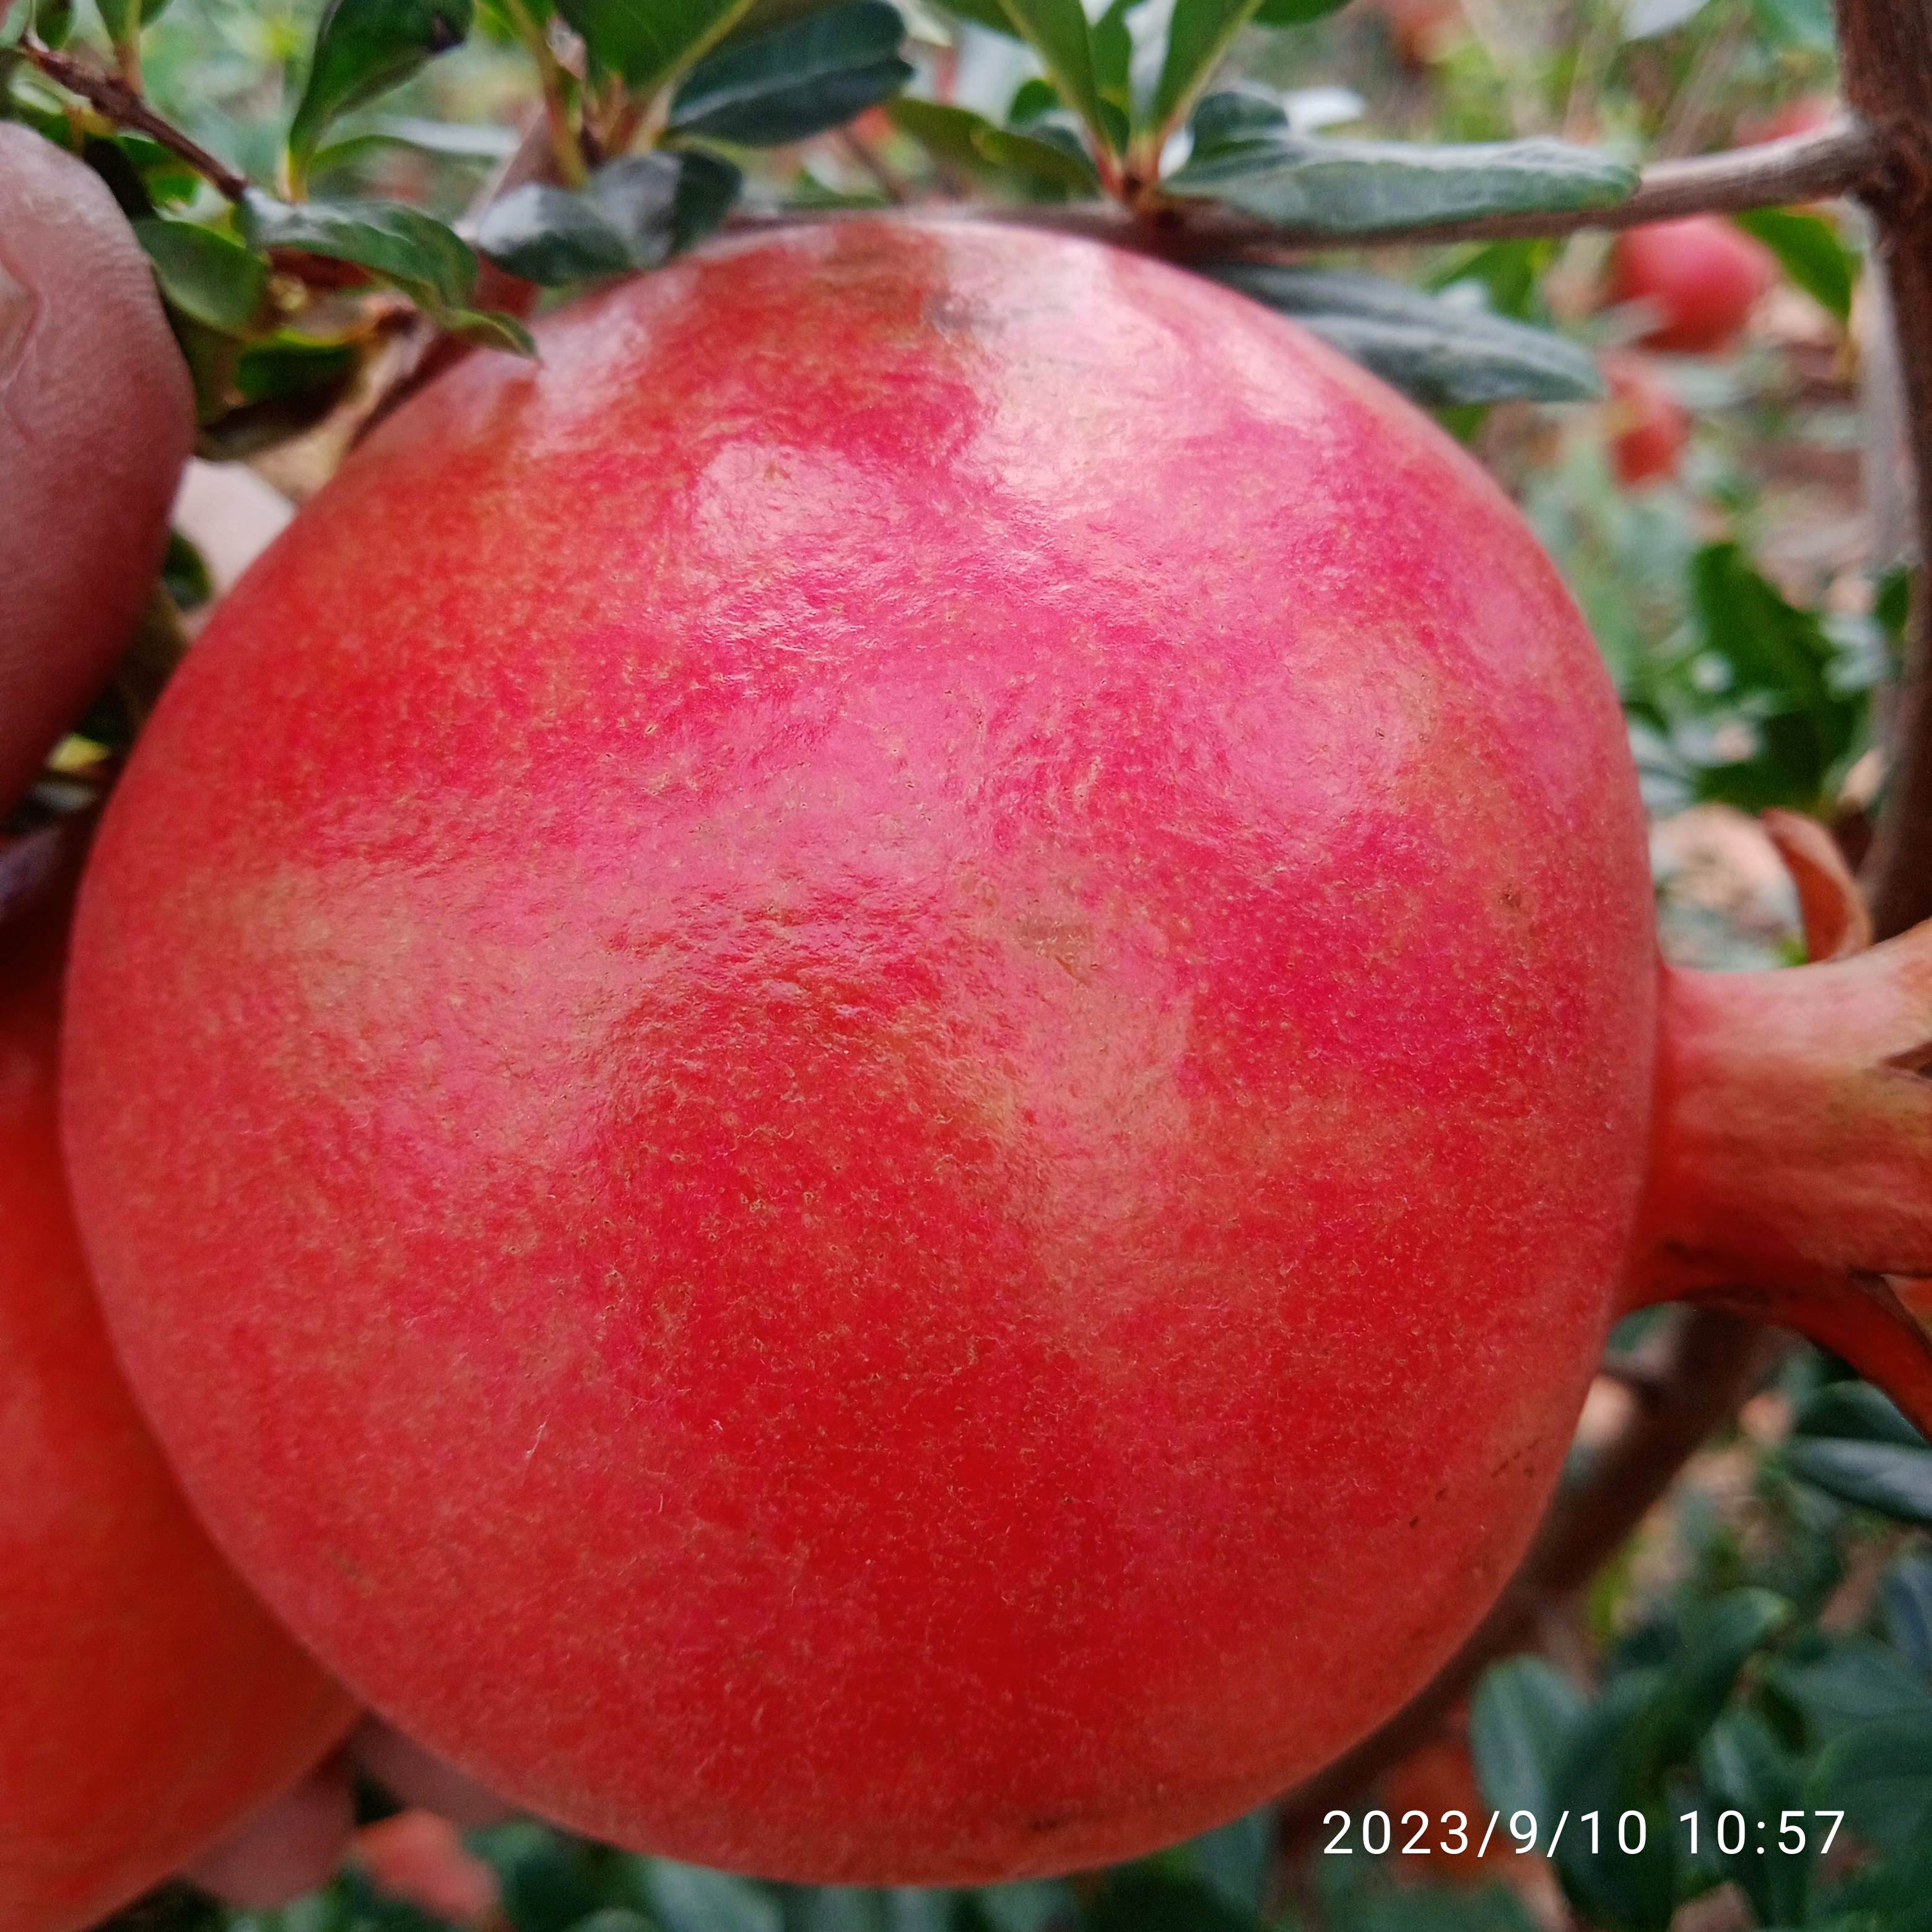
Label: Healthy